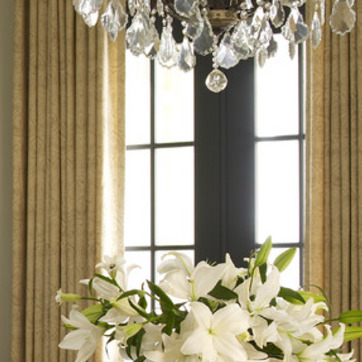
Material: glass